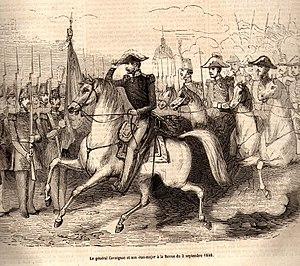
Cette page concerne l'année 1848 du calendrier grégorien.